Michael J. Kirwan

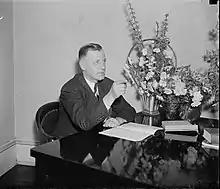
Kirwan in 1937

In 1936, he ran for a seat in the U.S. House of Representatives, winning his first of what would be 17 consecutive terms.